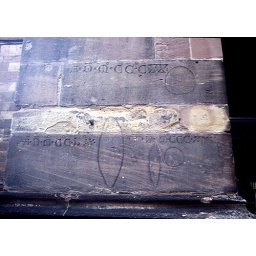
Standard breadloaf sizes, inscribed on the wall of the Freiburg Cathedral, in the middle of the market square, during the 13th and 14th centuries.